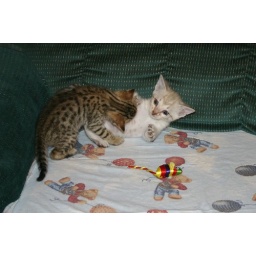
Skippy was sleeping quietly in the corner of the couch